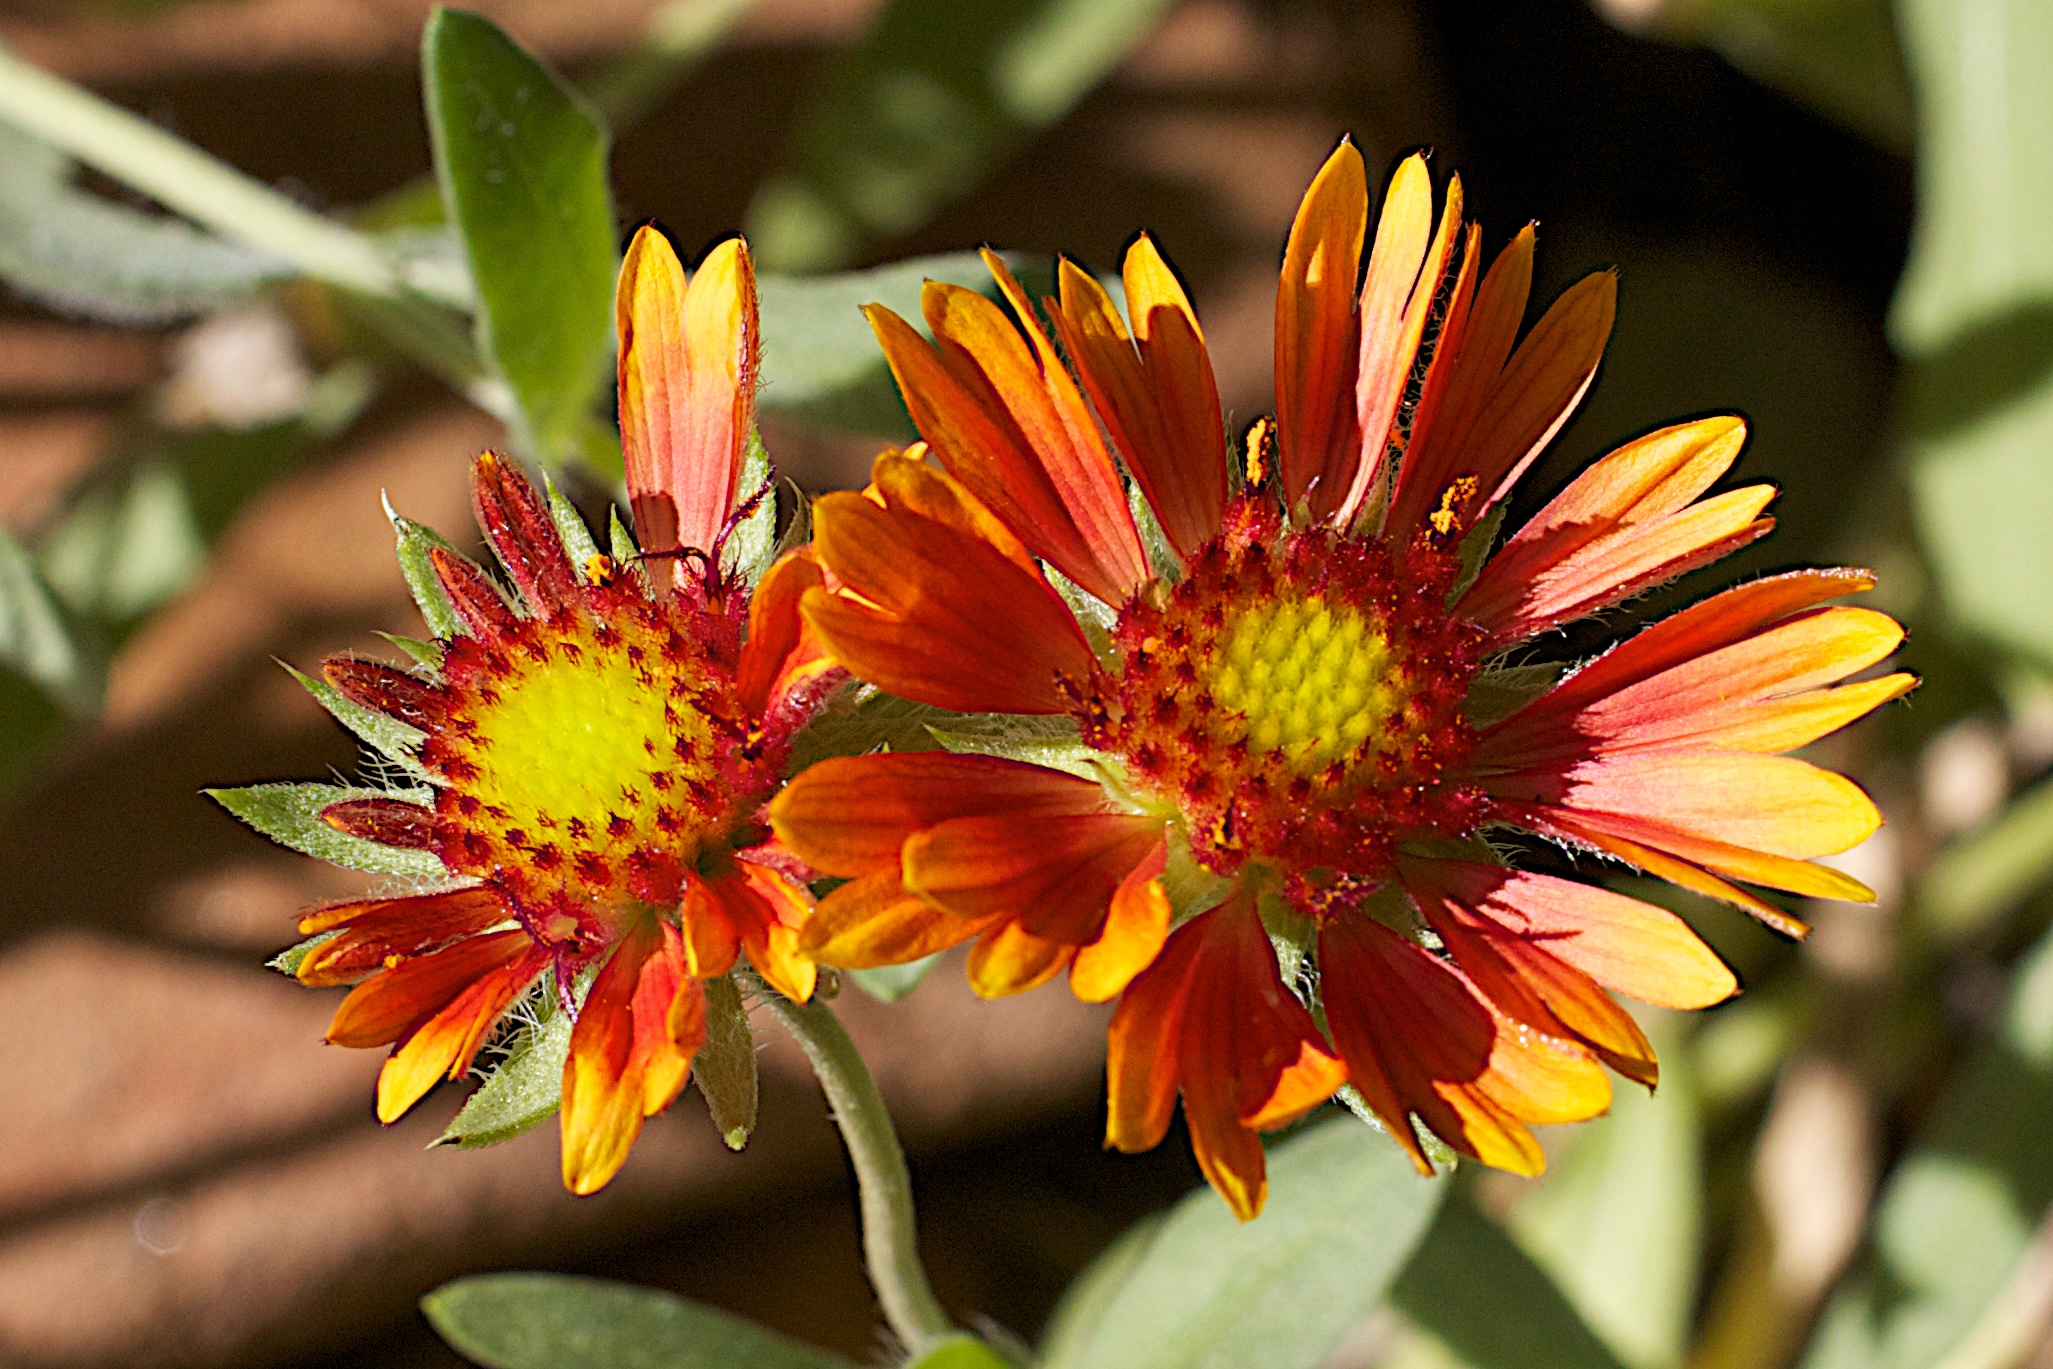
plant, flower, petal, botany, yellow, flora, wildflower, close up, nectar, macro photography, flowering plant, daisy family, annual plant, land plant, blanket flowers